Gonfreville

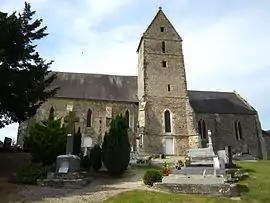
The church of Saint-Manvieu

Gonfreville is a commune in the Manche department in north-western France.